Francis II Rákóczi

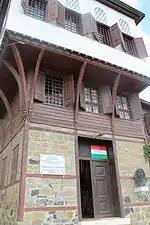
The memorial house of Francis II in Tekirdağ

The Ottoman Empire signed the Peace Treaty of Passarowitz with Austria on 21 July 1718. Among its provisions was the refusal of the Turks to extradite the exiled Hungarians. Two years later, the Austrian envoy requested that the exiles be turned over, but the Sultan refused as a matter of honor. Rákóczi and his entourage were settled in the town of Tekirdağ (Rodostó in Hungarian), relatively distant from the Ottoman capital, and a large Hungarian colony grew up around this town on the Sea of Marmara. Bercsényi, Count Simon Forgách, Count Antal Esterházy, Count Mihály Csáky, Miklós Sibrik, Zsigmond Zay, the two Pápays, and Colonel Ádám Jávorka were among many who settled there, sharing the sentiment of the writer Kelemen Mikes, who said, "I had no special reason to leave my country, except that I greatly loved the Prince."